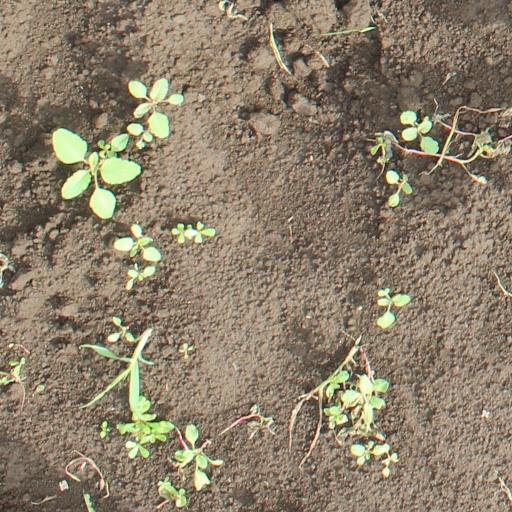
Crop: soybean